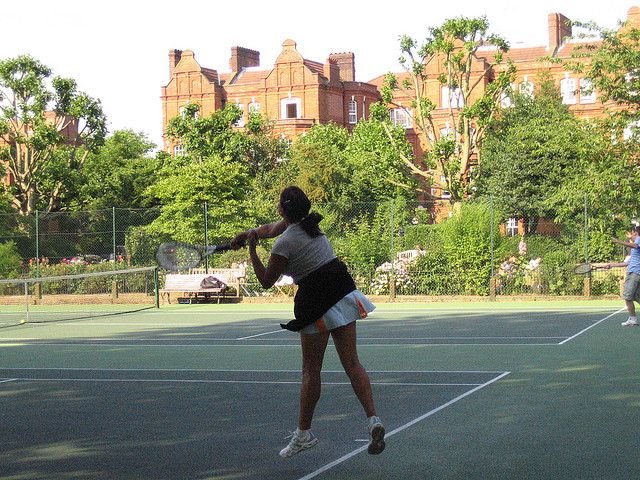
người phụ nữ đang cầm vợt tennis nhảy lên đỡ bóng